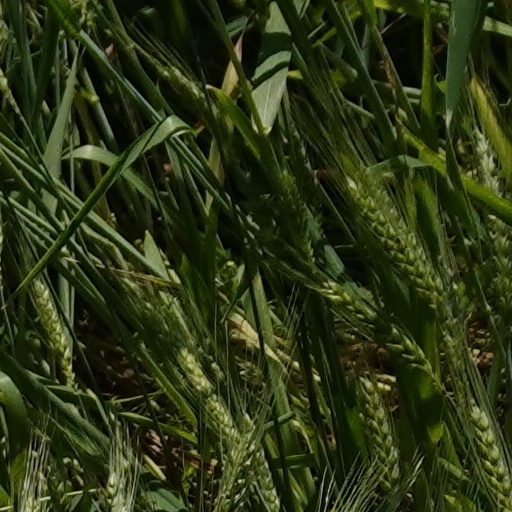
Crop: wheat